Max Henze

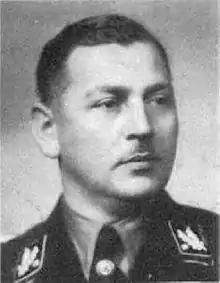
Max Henze in

Max Henze (23 September 1899 – 10 March 1951) was a German Nazi politician and SS-"Brigadeführer" who was police chief in Kassel, Bromberg (today Bydgoszcz), Danzig (today Gdańsk) and Essen. At the end of the Second World War, he was executed in Poland for war crimes and crimes against humanity.